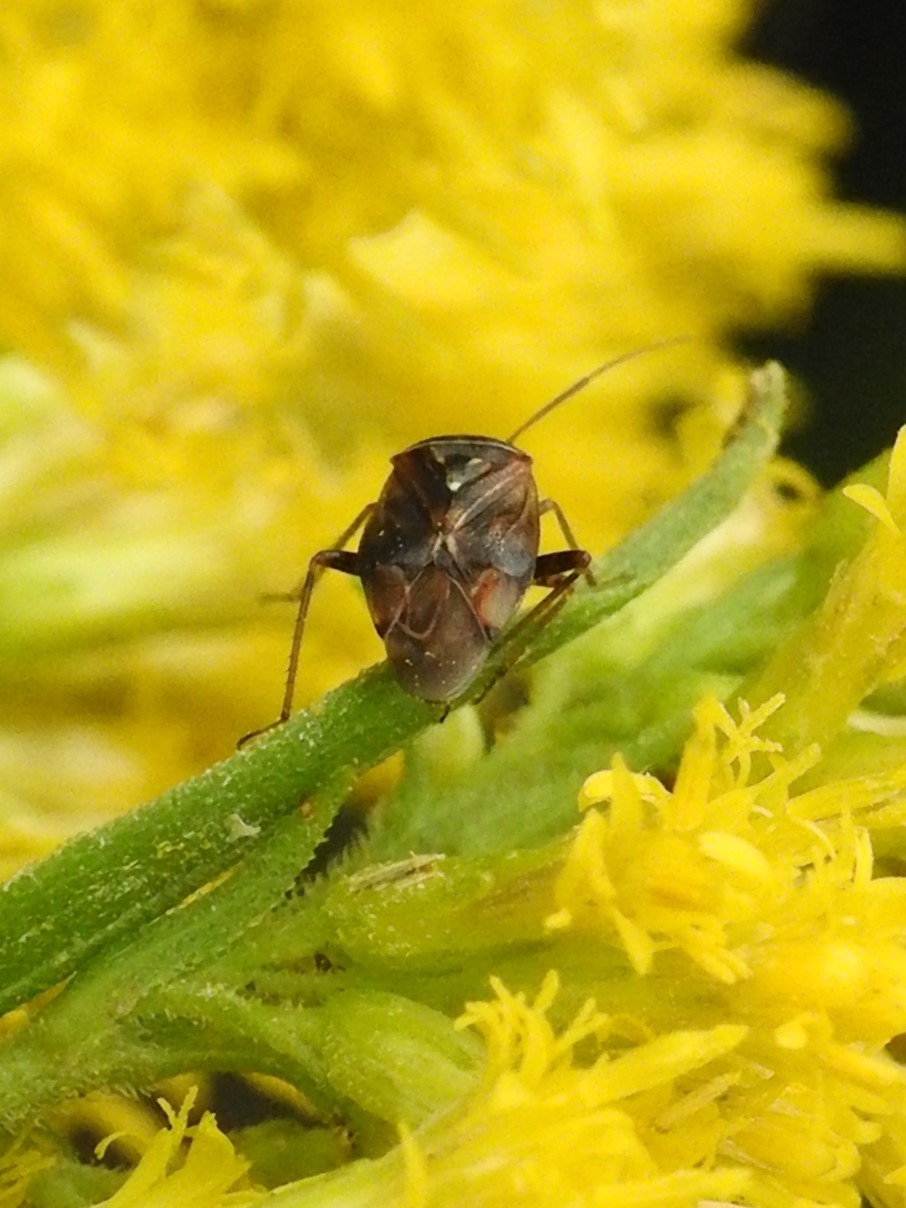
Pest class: lygus_bug